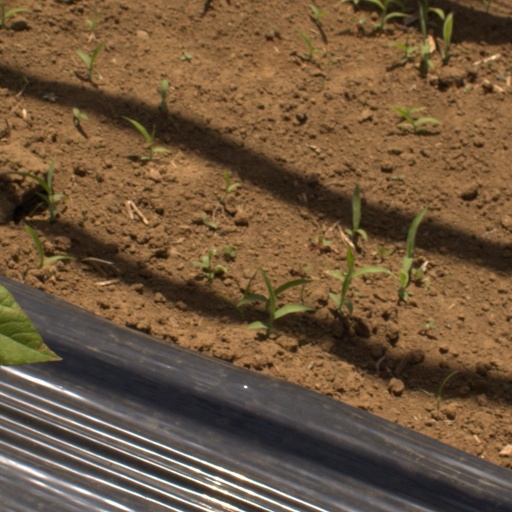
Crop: Jerusalem artichoke